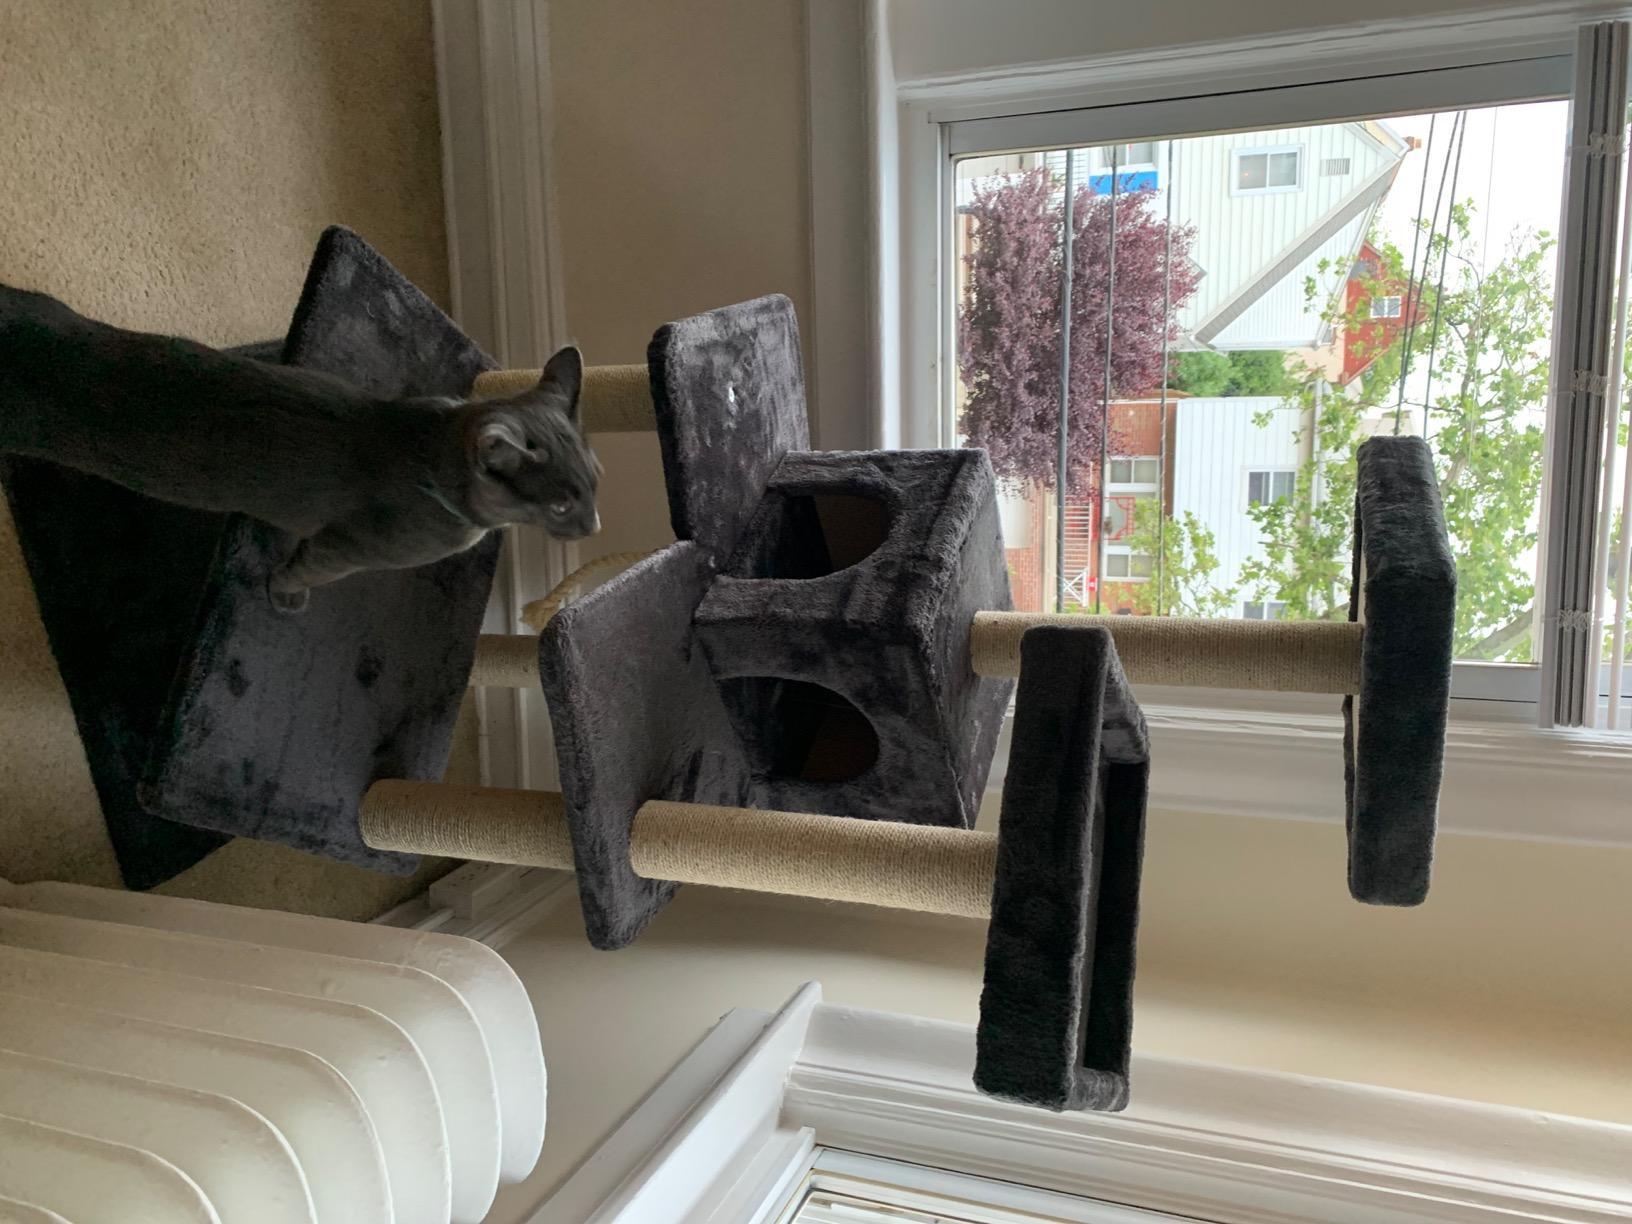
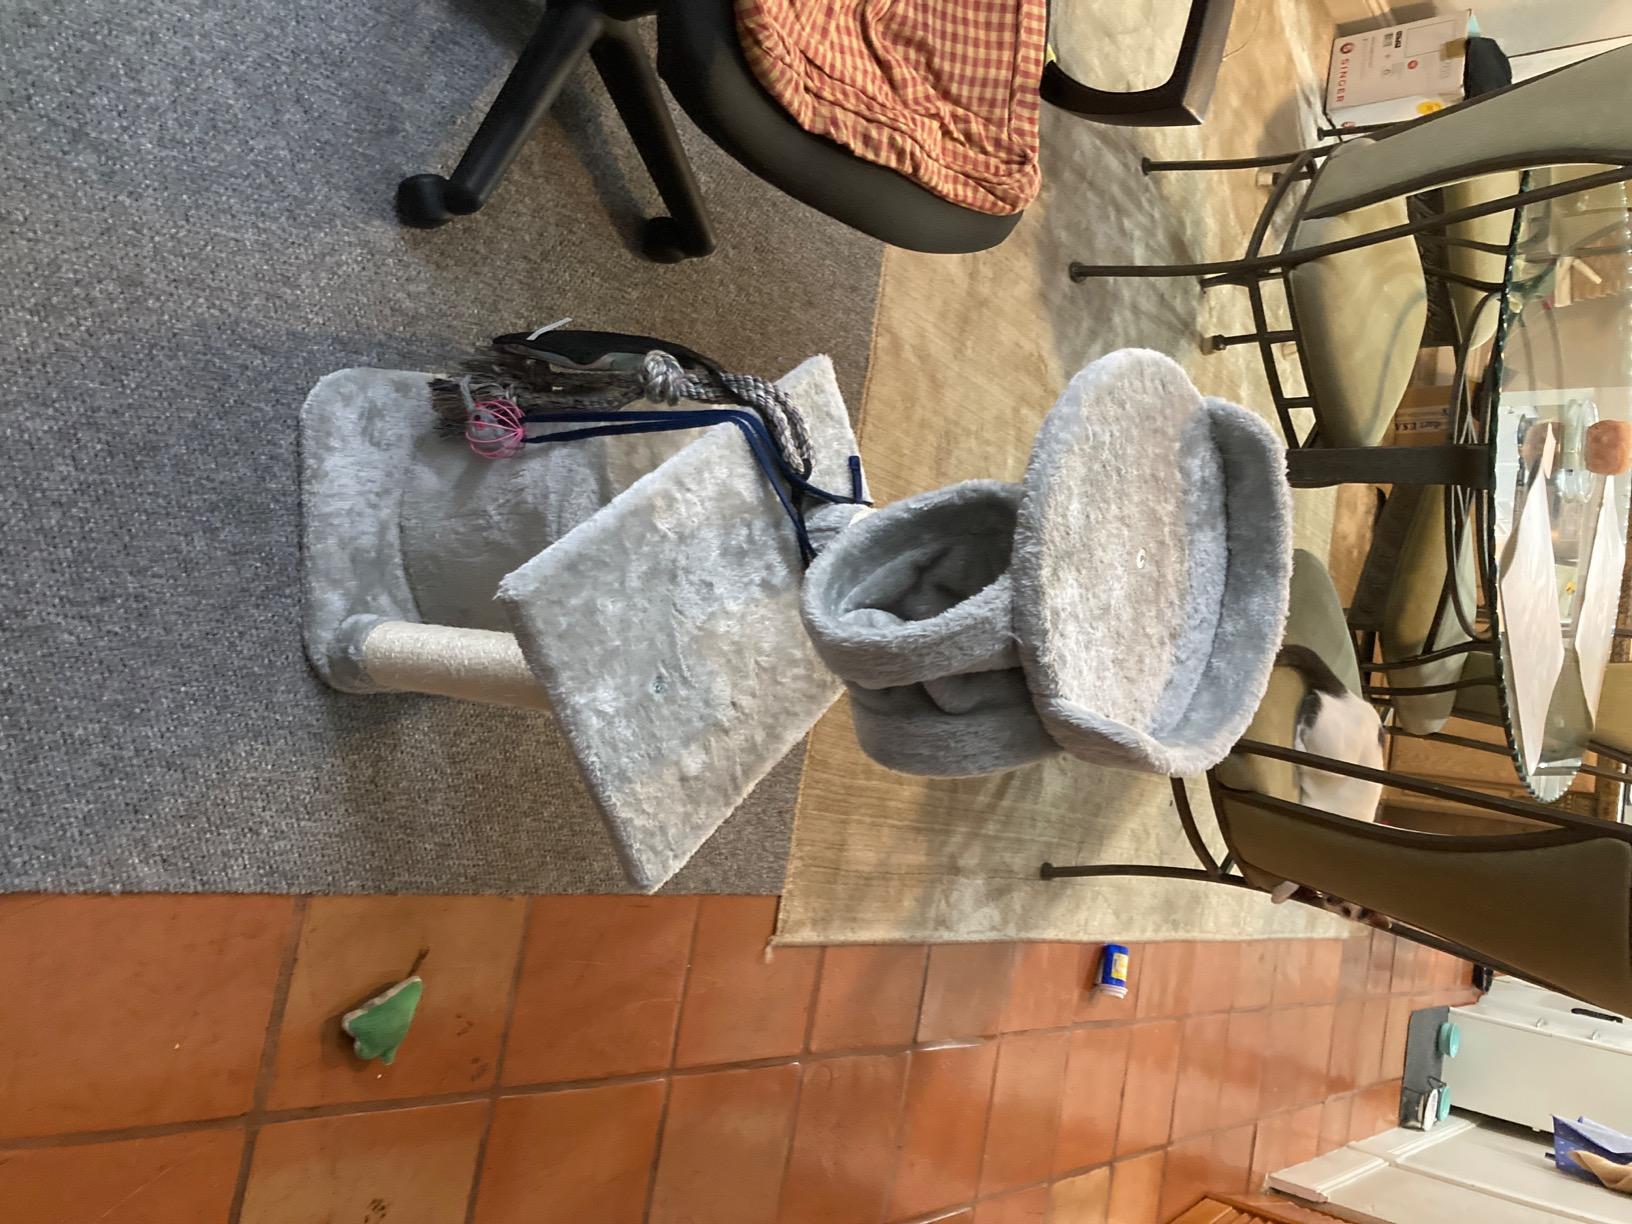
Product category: items_cat tree
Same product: no